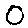
Label: 0